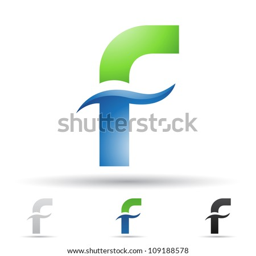
vector illustration of abstract icons based on the letter